Telangana State Northern Power Distribution Company Limited

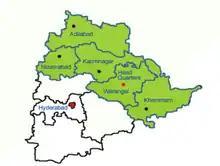
Map showing the districts of the Northern Power Distribution Company of Telangana Limited (in green)

The power company encompasses 18 districts: Mancherial, Nirmal, Kumram Bheem, Kamareddy, Peddapalli, Jagtial, Rajanna, Warangal, Hanumakonda, Mahabubabad, Mulugu, Prof Jayashankar, Jangaon, Bhadradri Kothagudem, Adilabad, Nizamabad, Karimnagar and Khammam districts. Its network reaches a population of about 1.55 crores spread across villages and towns surrounding an area of 66,860 km. In order to overcome the shortage of power in the state, solar power is also considered.